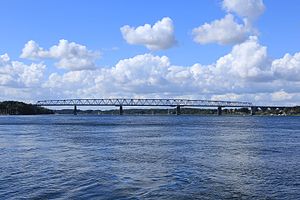
Lillebæltsbroen (1935)
Lillebæltsbroen set fra havnen i Middelfart
Lillebæltsbroen (1935) set fra havnen i Middelfart.
Lillebæltsbroen – nu også Den gamle Lillebæltsbro – er en kombineret jernbane- og vejbro og blev den første faste forbindelse mellem Jylland og Fyn. Anlægget blev påbegyndt i 1925, og broen blev indviet 14. maj 1935.